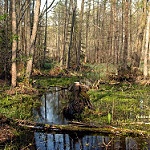
Scene: Outdoor